Daniel Ricciardo

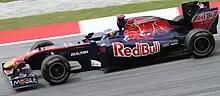
Ricciardo as Scuderia Toro Rosso's third driver at the 2011 Malaysian Grand Prix

Ricciardo made his track debut at the wheel of a Formula One car when he tested for Red Bull Racing at the young drivers test at Circuito de Jerez over three days, starting on 1 December 2009. On the final day of testing, he clocked the fastest time of the test by over a second. This placed him as the only driver to go into the 1:17 bracket. Red Bull Racing's team manager Christian Horner suggested that Ricciardo may replace his 2010 World Series teammate Hartley as the team's test and reserve driver. Ricciardo and Hartley went on to share test and reserve duties for both Red Bull and sister team Scuderia Toro Rosso until the latter was removed from the Red Bull Junior team.